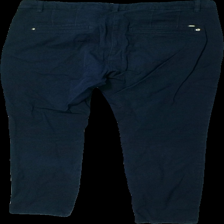
View: back
Type: Trousers
Category: Ladies
Brand: Holly And Whyte (Lindex)
Colors: Blue
Material: 100% cotton
Cut: Regular
Size: 44
Season: All
Damage location: middle left
Damage 2 location: middle center
Price range: <50
Recommended usage: Export
Description: blå byxor, urtvättade
Comment: urtvättade